2020 Japan Series

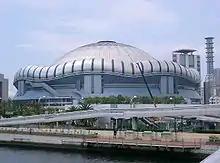
Kyocera Dome Osaka served as the Giants' home field due to a scheduling conflict at Tokyo Dome.

Home field advantage for the Japan Series alternates between the Pacific and Central leagues every year. For this series, it was the CL's turn to receive the advantage, so home field was awarded to the Giants. Due to the COVID-19 pandemic, Nippon Professional Baseball (NPB) pushed back the start of the season from March 20 to June 19 and shortened it from 143 games to 120 games. The change in schedule forced the Japan Series to be postponed from its original November 7–15 schedule. Before the schedule was shifted, however, the Giants' home stadium, Tokyo Dome, was already planned to be used for the Intercity baseball tournament for the period of time that the Japan Series would eventually be rescheduled for. Therefore, because of the scheduling conflict, the Giants' Japan Series home games were instead played at Kyocera Dome Osaka, the PL's Orix Buffaloes home stadium. It was the first time a Japan Series game was held outside either of the two participating teams' home stadiums since the 1980 Japan Series. For the seventh year in a row, Sumitomo Mitsui Banking Corporation (SMBC) sponsored the naming rights for the Japan Series, so it was officially known as the "2020 SMBC Japan Series".